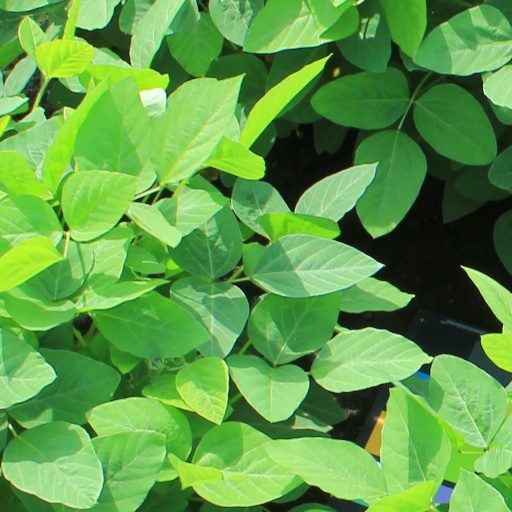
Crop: soybean